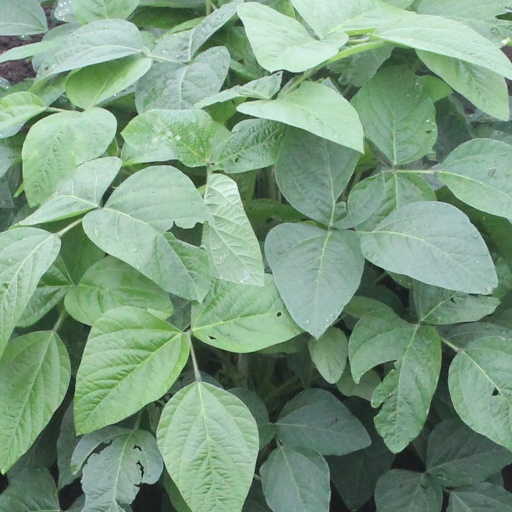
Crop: soybean